Triple helix

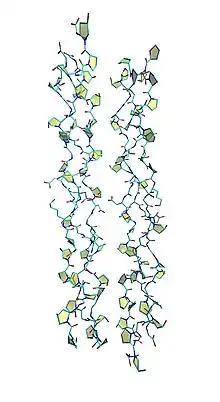
The collagen triple helix is a triple helix formed from three separate protein helices, spiraling around the same axis.

In the fields of geometry and biochemistry, a triple helix (: triple helices) is a set of three congruent geometrical helices with the same axis, differing by a translation along the axis. This means that each of the helices keeps the same distance from the central axis. As with a single helix, a triple helix may be characterized by its pitch, diameter, and handedness. Examples of triple helices include triplex DNA, triplex RNA, the collagen helix, and collagen-like proteins.